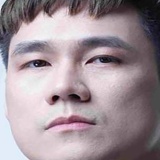
ca sĩ Khánh Phương